Café Opera

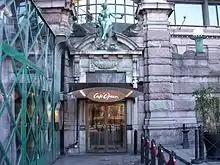
Entrance of Café Opera

Café Opera is a café and nightclub in Stockholm, Sweden in the Royal Swedish Opera building and part of the Opera Cellar ("Operakällaren"). It serves as a bistro, brasserie and tearoom during the day but becomes one of Sweden's most famous and busiest nightclubs after 10pm. It opened in 1980. On the ceiling are paintings by Vicke Andrén.